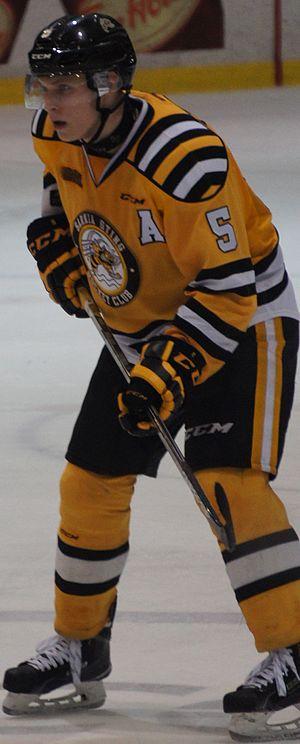
Jakob Chychrun est un joueur professionnel de hockey sur glace Canado-américain. Il évolue au poste de défenseur.